Spanish Americans

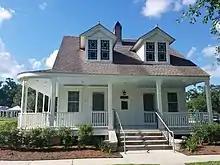
Los Isleños Museum Complex in Saint Bernard.

In the early 1880s, Tampa was an isolated village with a population of less than 1000 and a struggling economy. However, its combination of a good port, Henry Plant's new railroad line, and humid climate attracted the attention of Vicente Martinez Ybor, a prominent Spanish-born cigar manufacturer; the neighborhood of Ybor City was named after him.